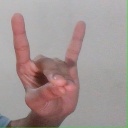
अक्षर: श